Oolite (video game)

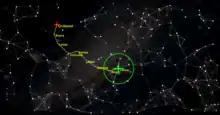
Galactic trade map of "Oolite".

There is no set goal or objective in the game. Money and "Elite rating" are the only built-in forms of "score" in "Oolite".